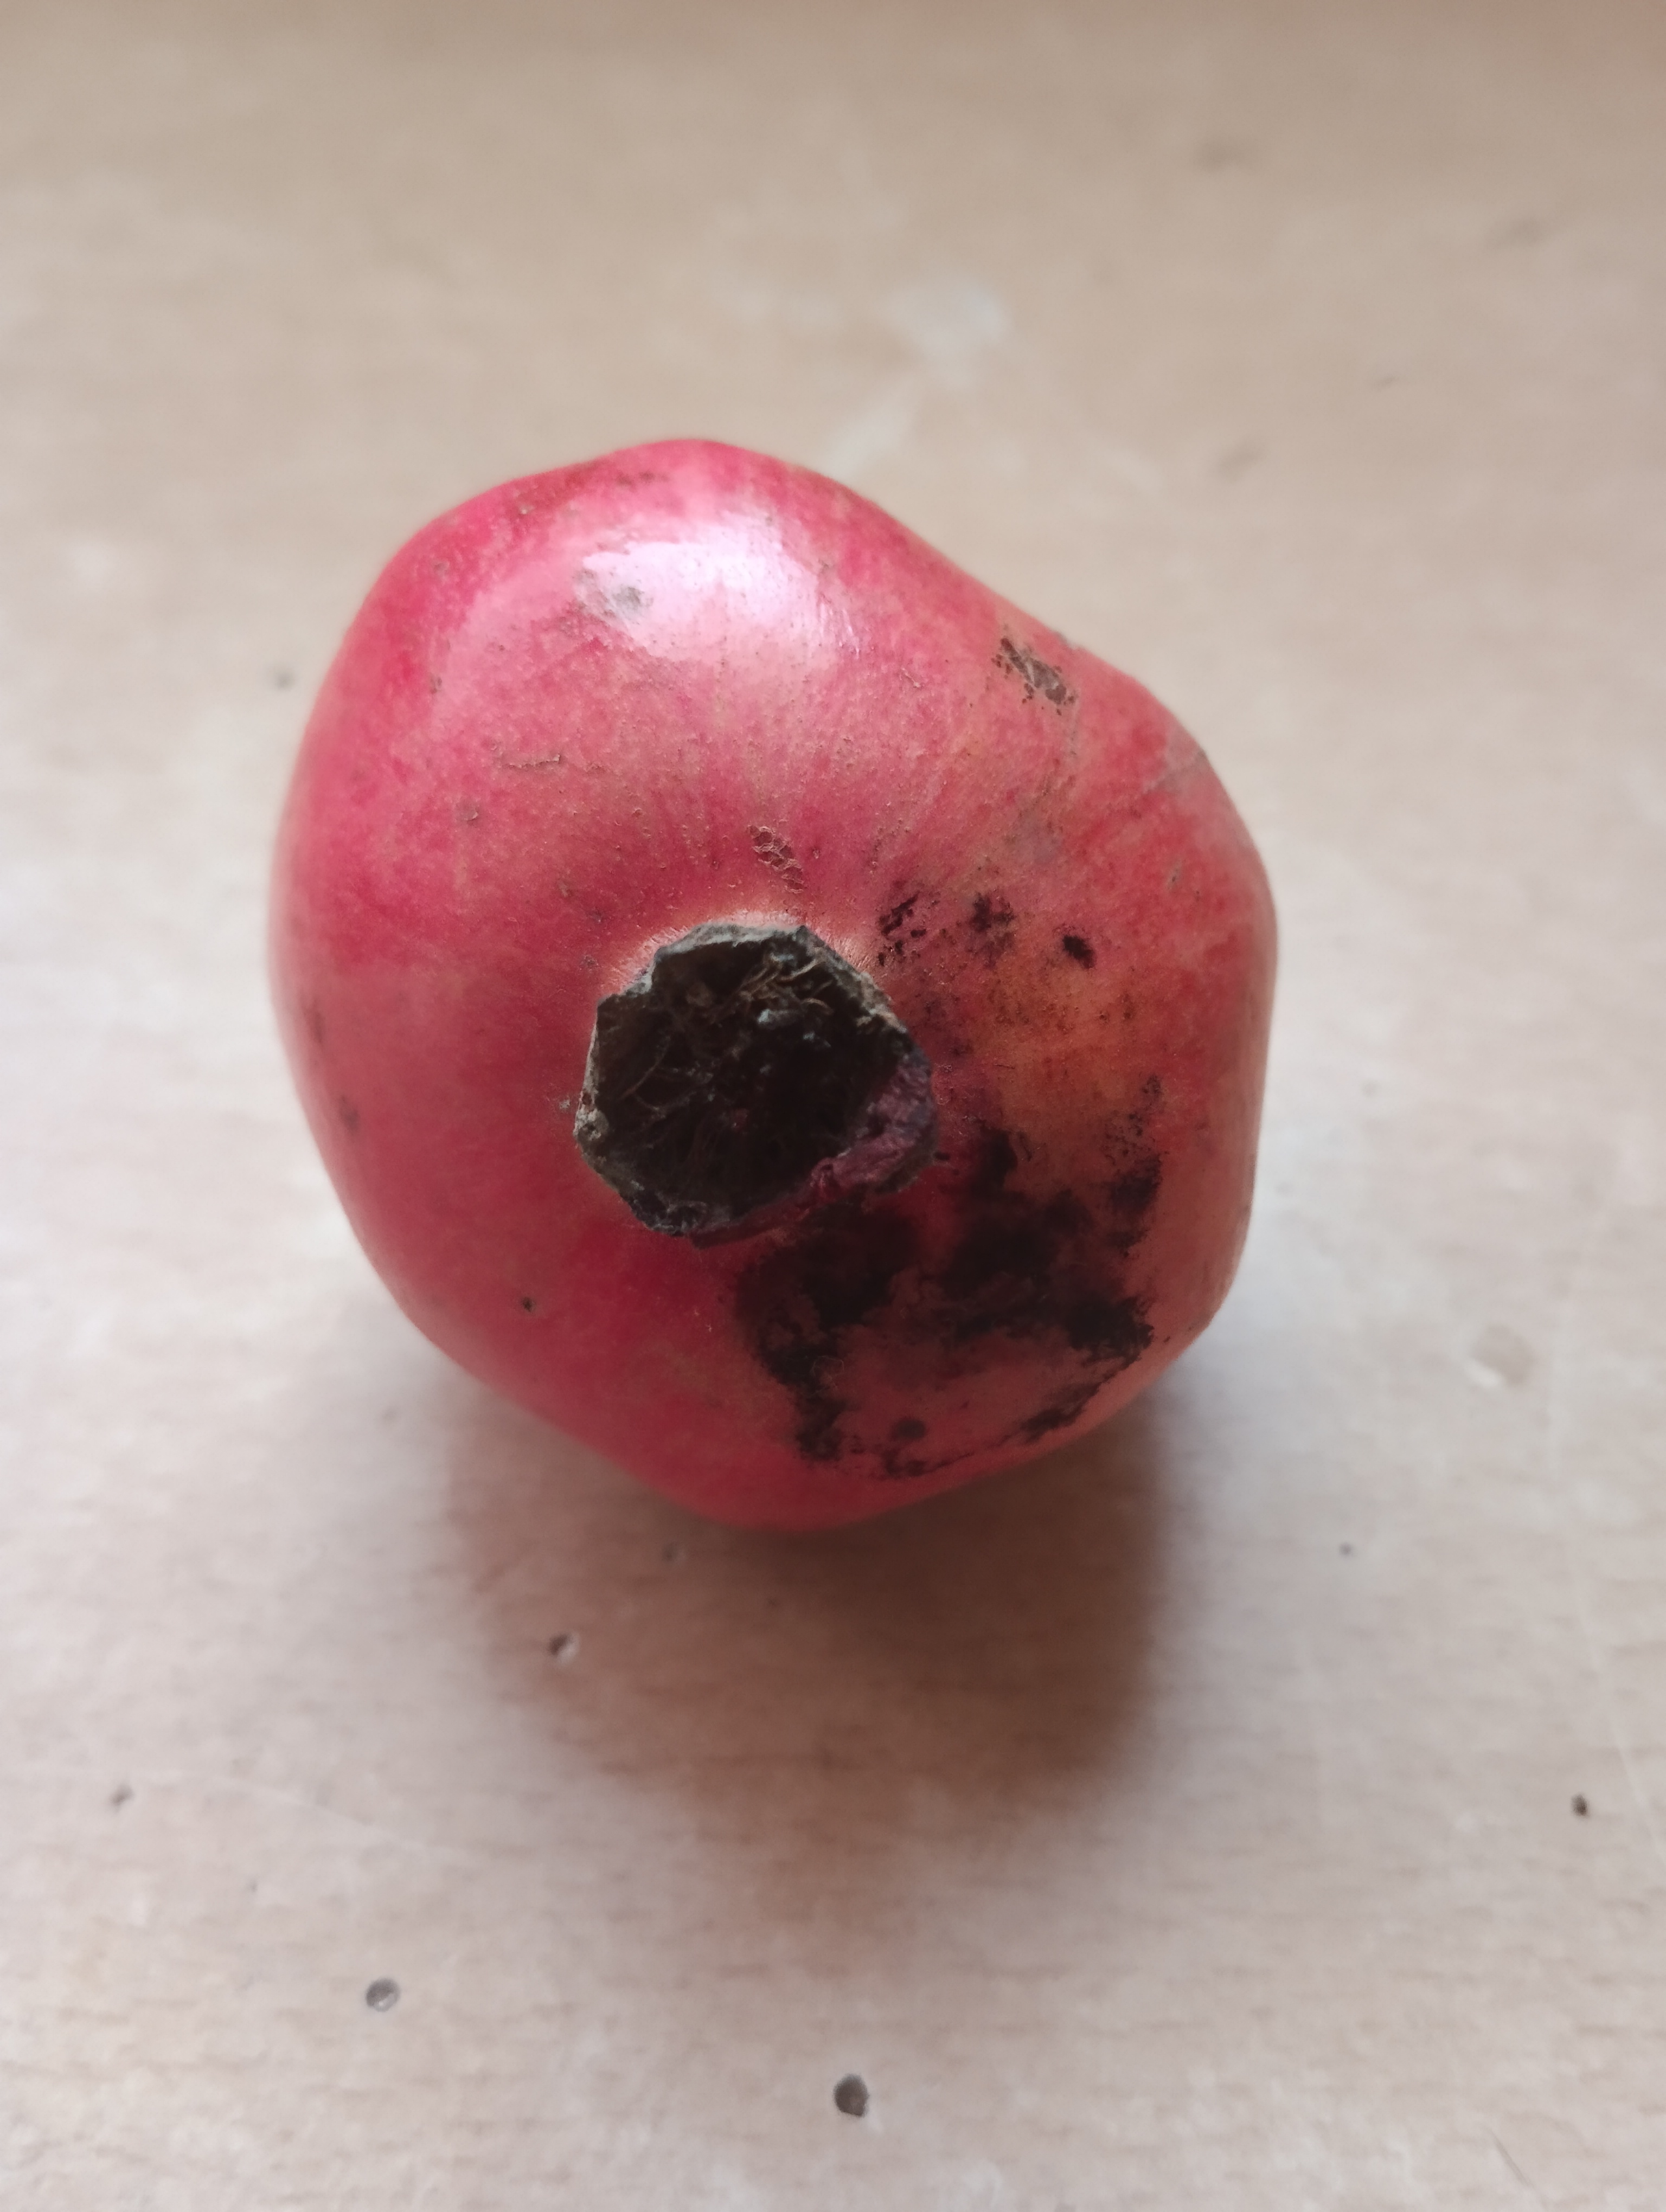
Label: Minor Defect